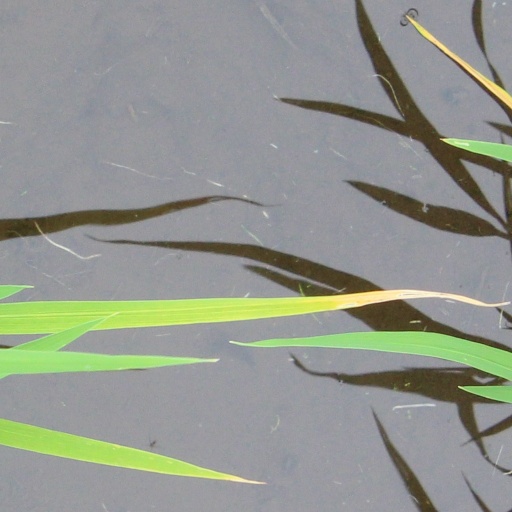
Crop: rice